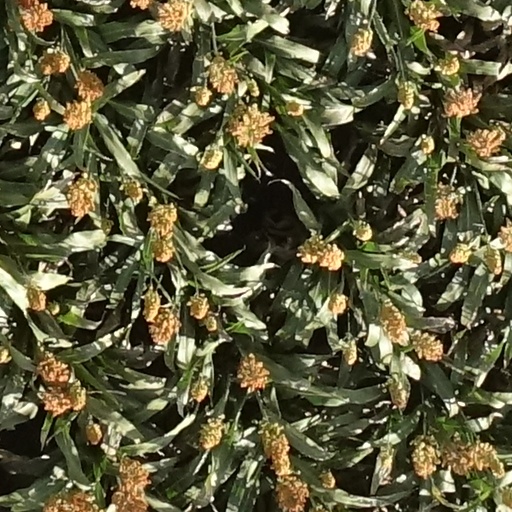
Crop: sorghum